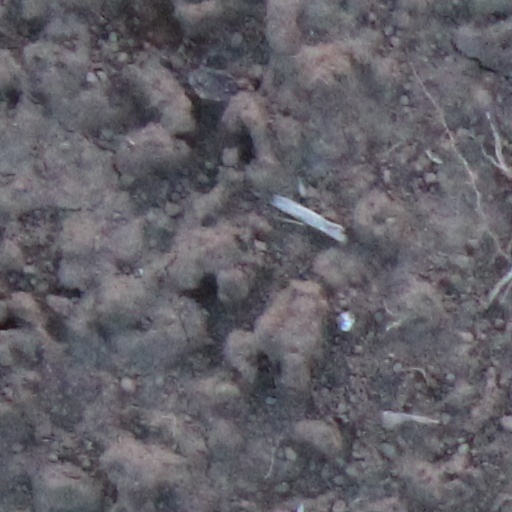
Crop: wheat